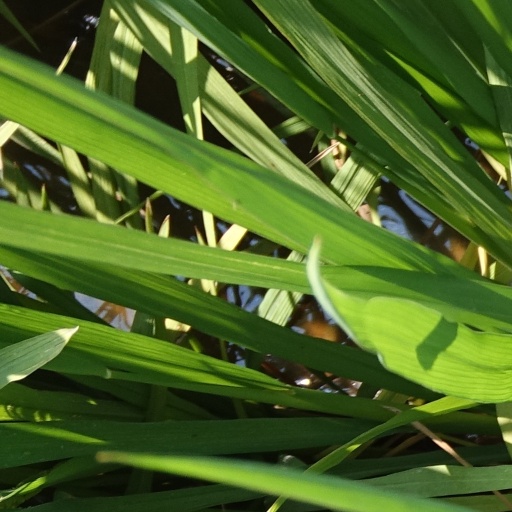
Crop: rice